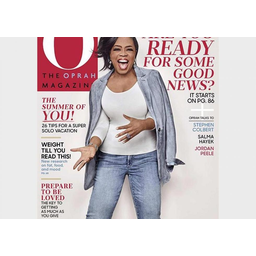
Label: paper